Ballona Creek

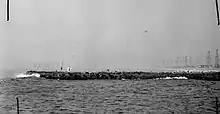
1942 Ballona Creek

Bottlenose dolphins, harbor seals and California sea lions are occasionally spotted downstream. In 1953, a sea lion made it upstream before it got bogged down; the lost pinniped was lassoed by rescuers and returned to the Pacific.